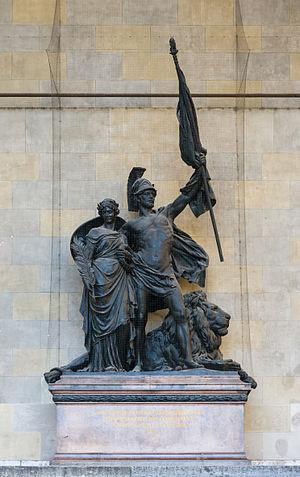
Monument à l'armée bavaroise, Feldherrnhalle, Munich, Bavière, Allemagne.
L’armée bavaroise était l’armée du duché, puis du royaume de Bavière. Elle a été intégrée à l’armée allemande après 1870. Elle a gardé des noms d’unité propres jusqu’à la Première Guerre mondiale.